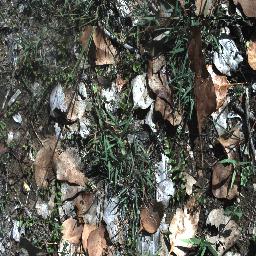
Label: negative